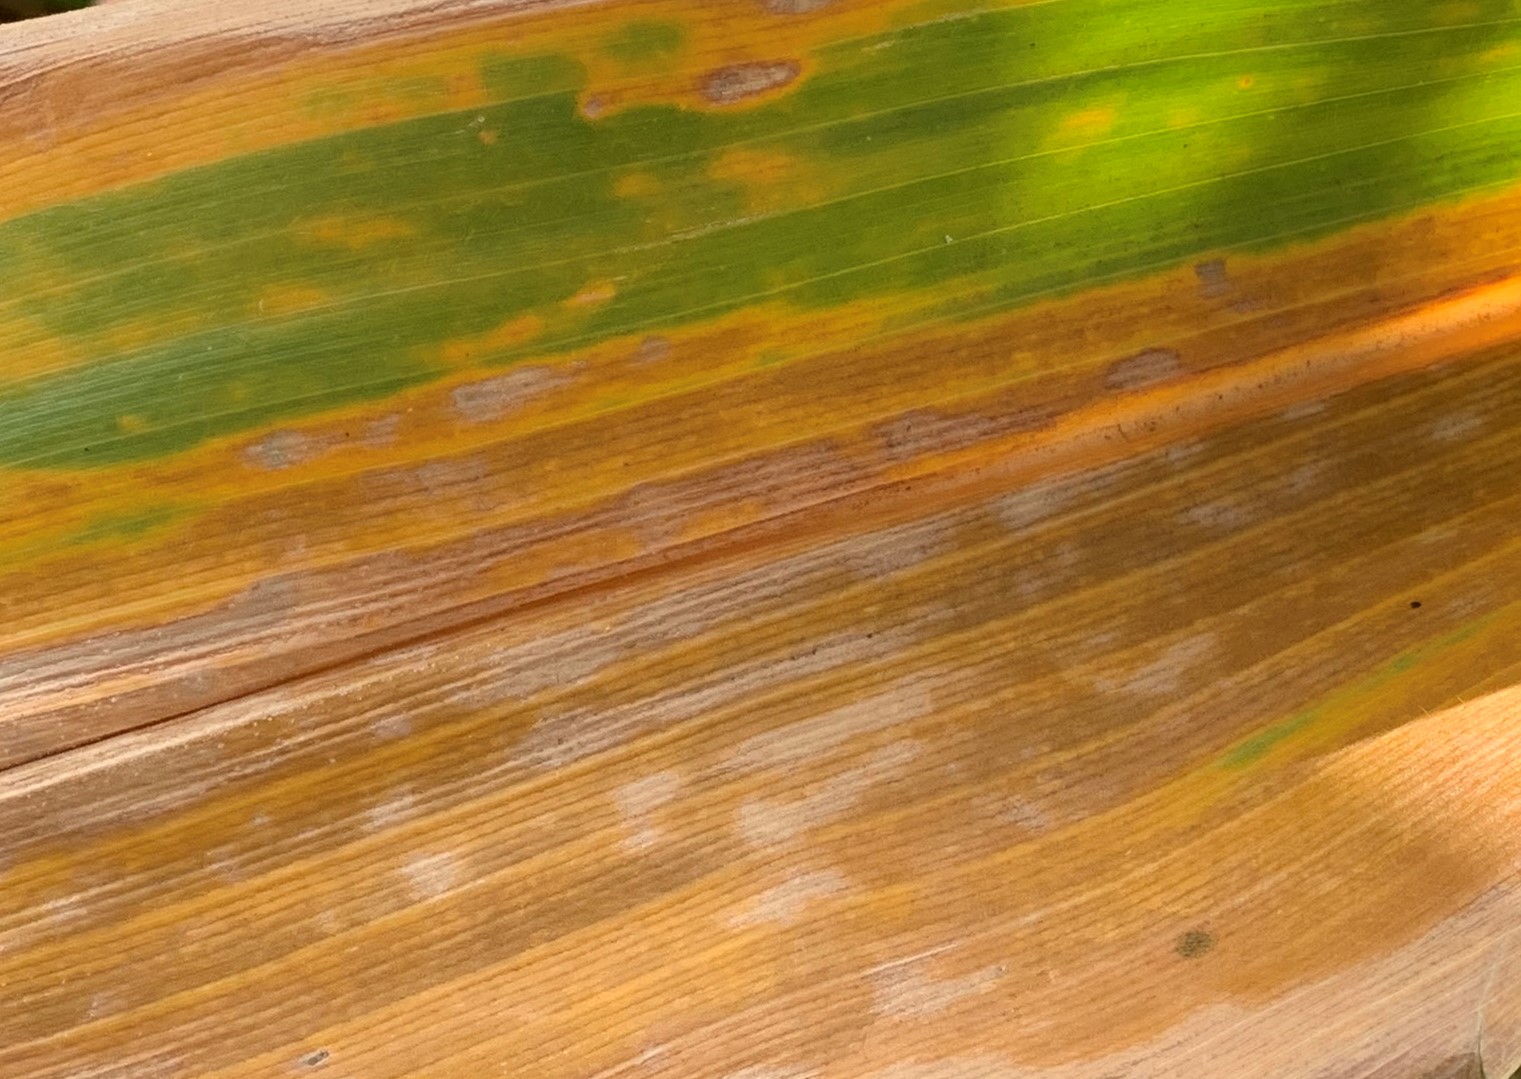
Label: MLN